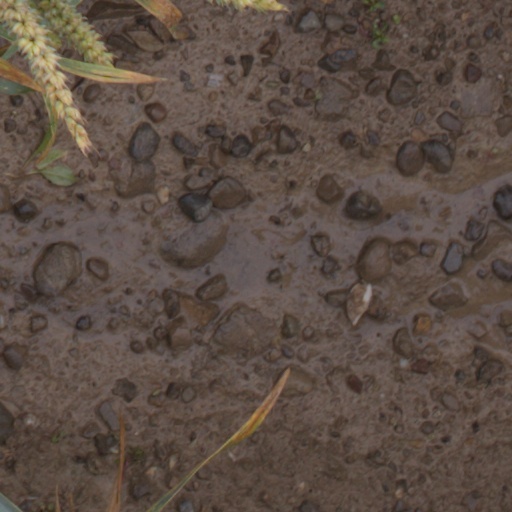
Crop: wheat